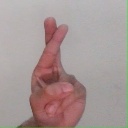
अक्षर: र